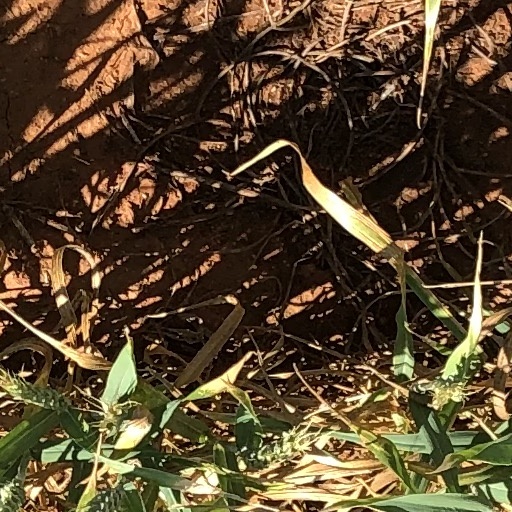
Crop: wheat